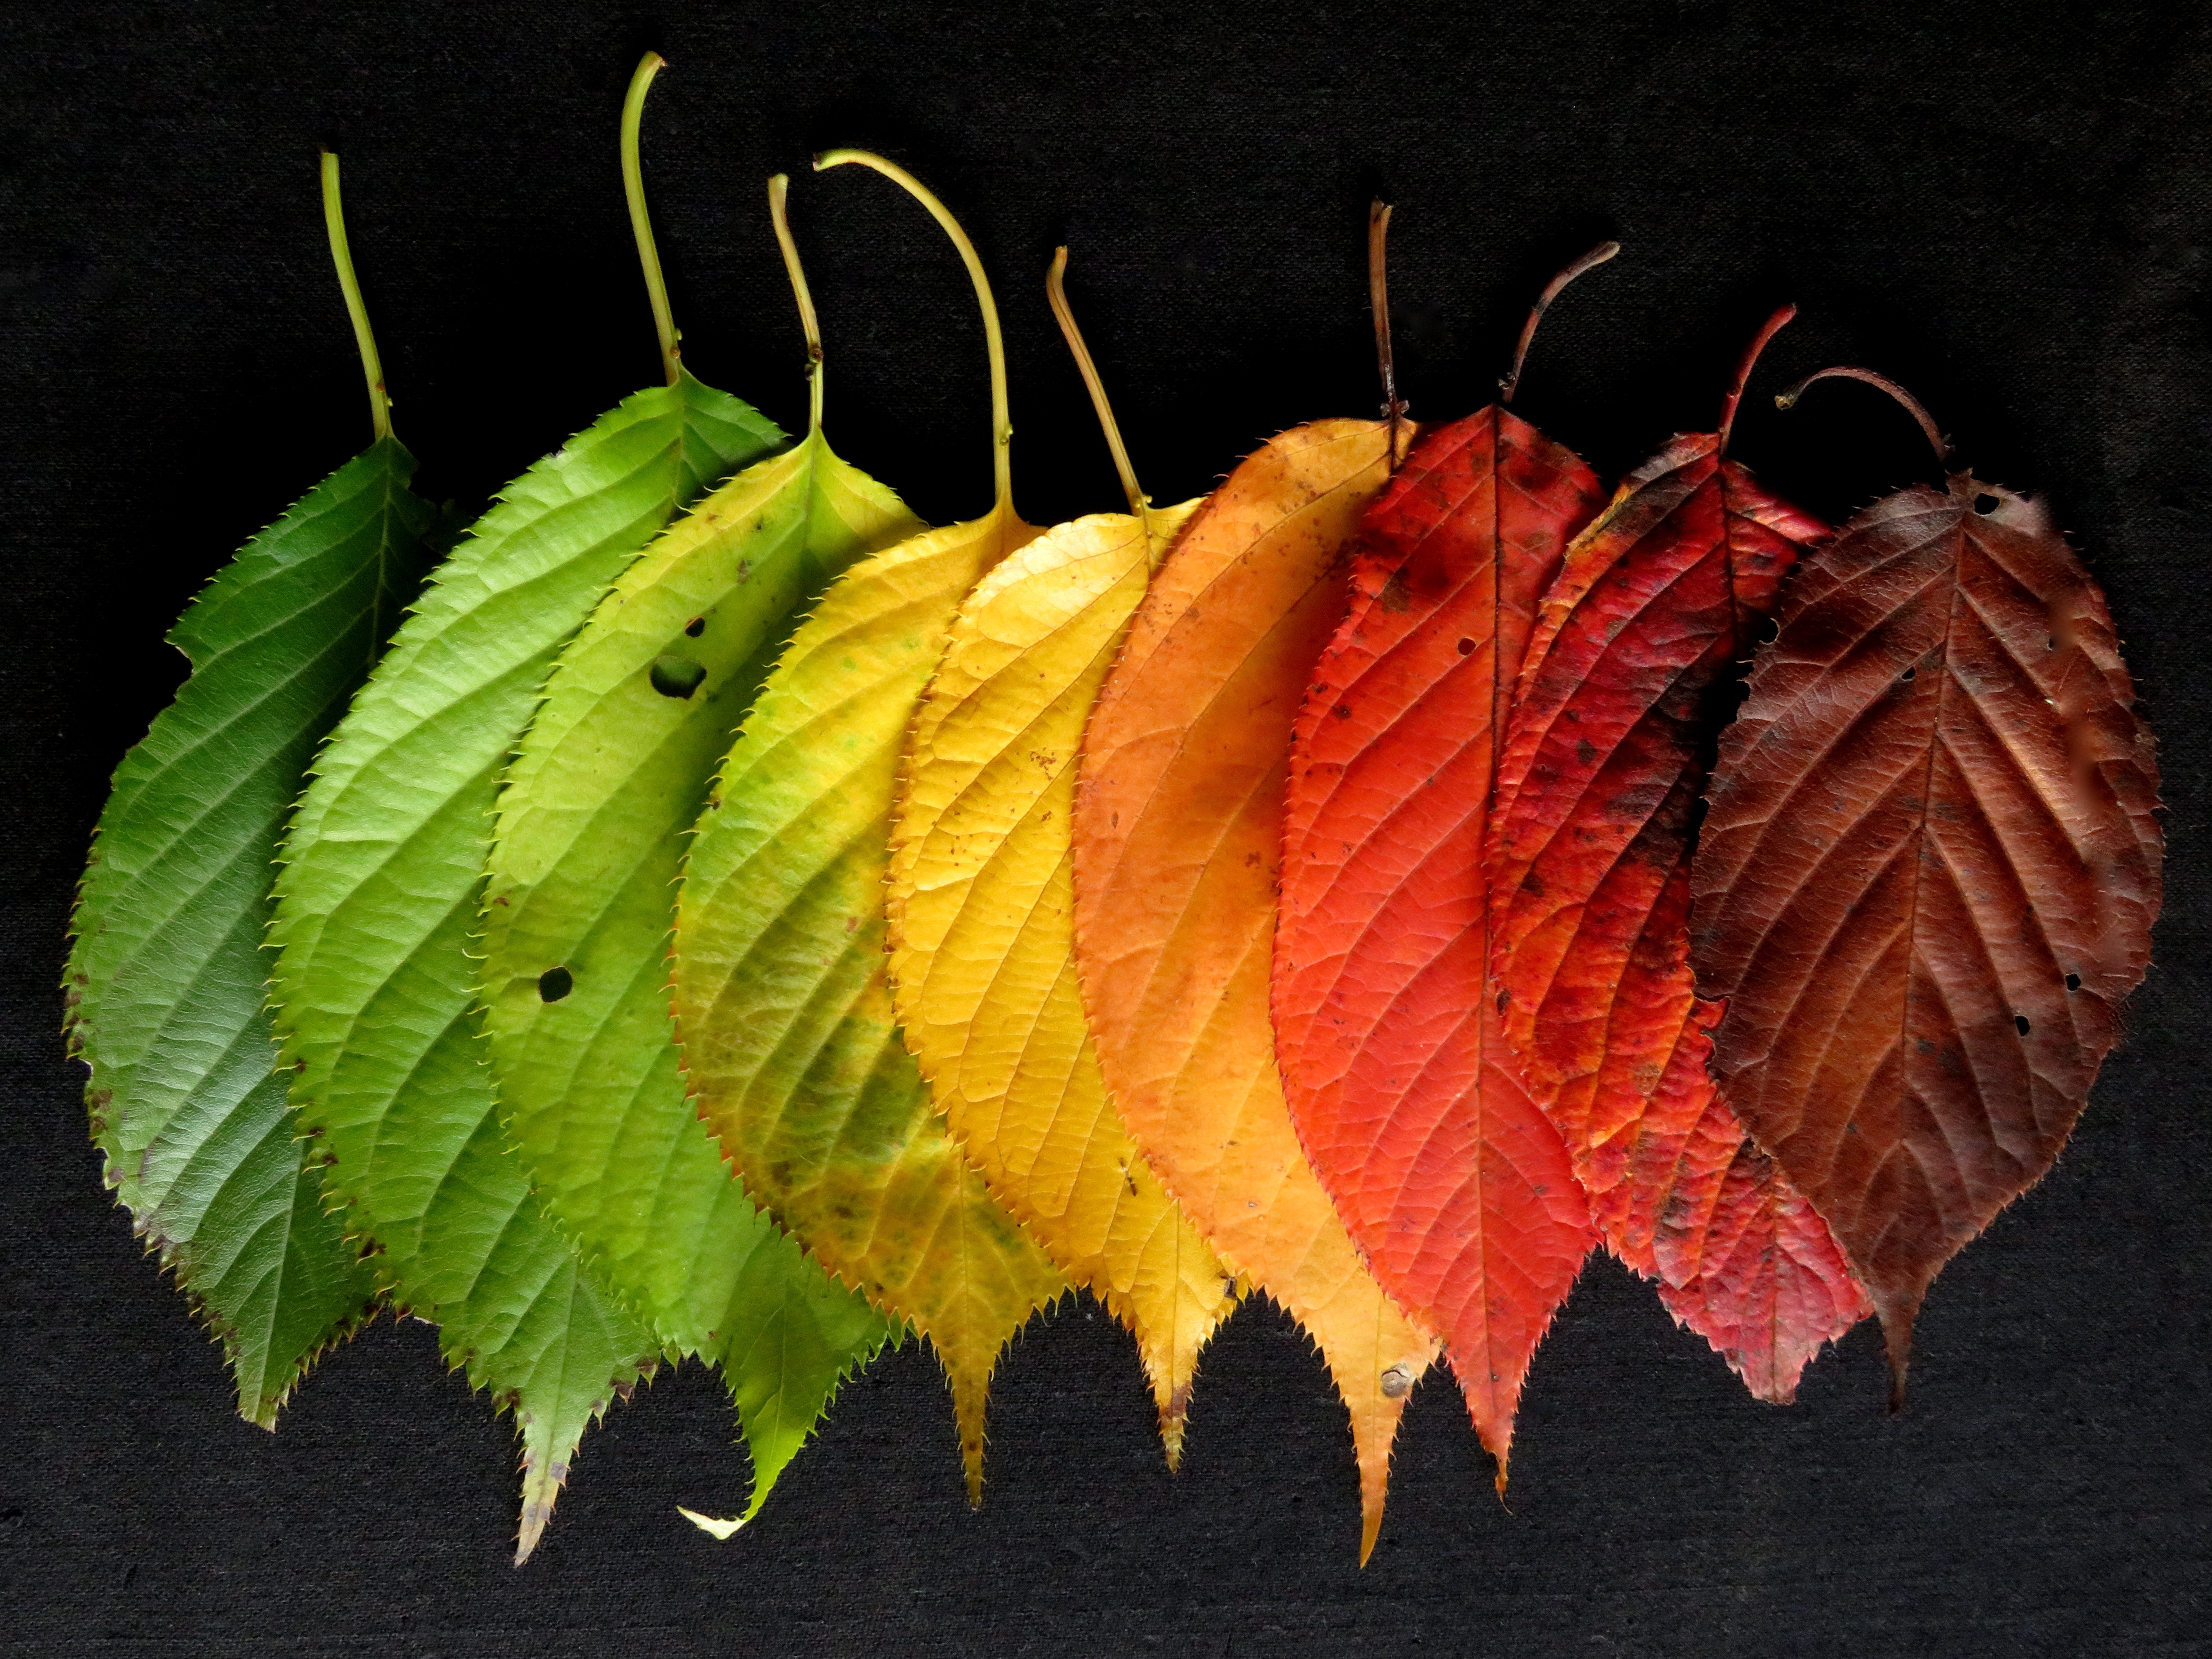
tree, branch, plant, leaf, fall, flower, petal, red, colourful, color, autumn, colorful, yellow, flora, season, maple leaf, leaves, rainbow, autumn leaves, fall leaves, macro photography, flowering plant, land plant